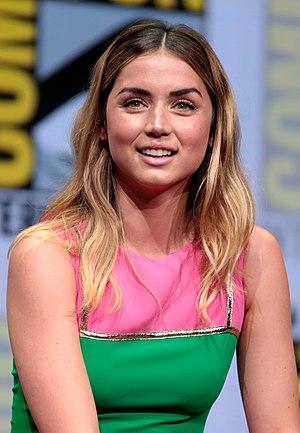
Ana de Armas /ˈana de ˈaɾmas/, née le 30 avril 1988 à Santa Cruz del Norte, au Mayabeque, est une actrice cubano-espagnole.